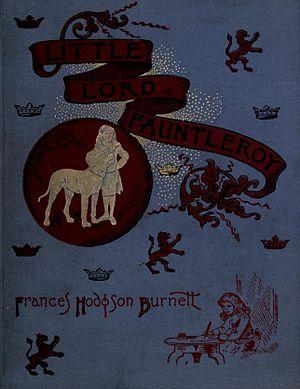
Couverture de Little Lord Fauntleroy de Frances Hodgson Burnett, New-York, Charles Scribner's sons, 1886 [1]
Le Petit Lord Fauntleroy est un roman pour la jeunesse écrit par Frances Hodgson Burnett et publié en 1885 aux États-Unis d'abord sous forme de feuilleton dans le journal St. Nicholas Magazine. Le grand succès du feuilleton mena à sa publication sous forme de livre en 1886. Le roman remporta un tout aussi grand succès, aidé en cela par les illustrations de Reginald Birch.